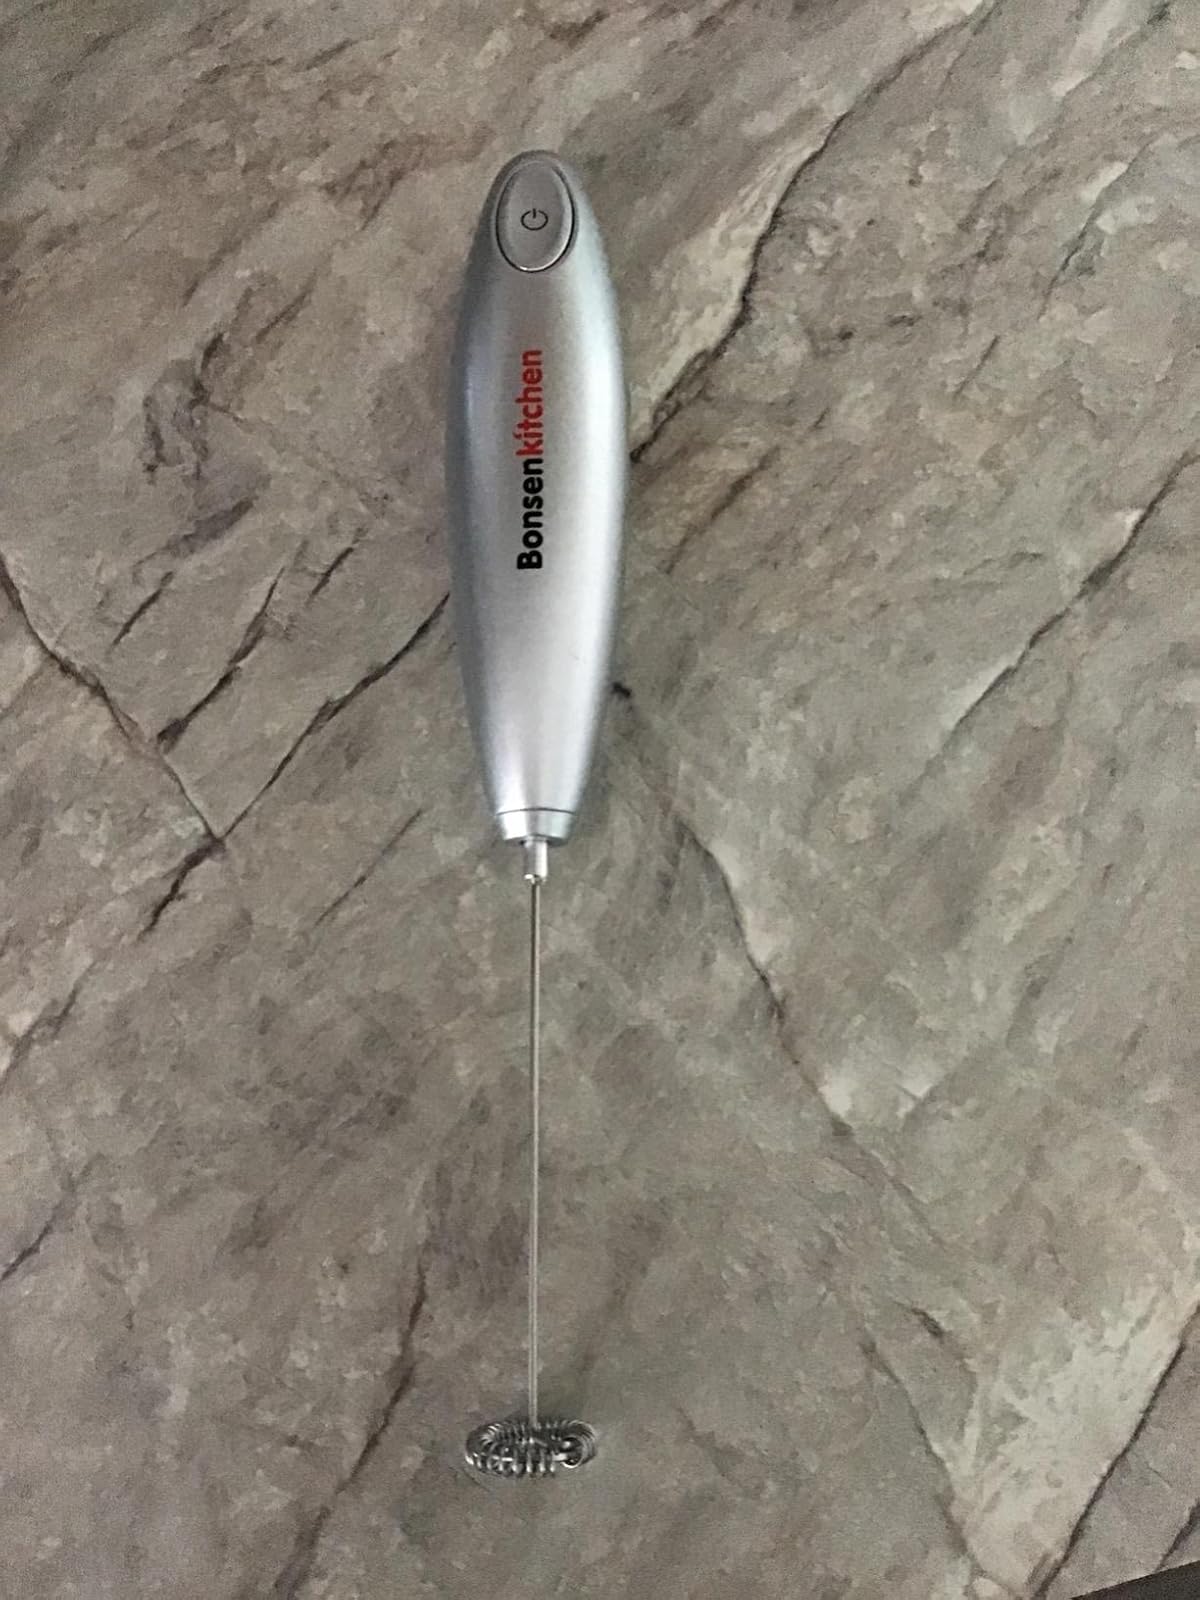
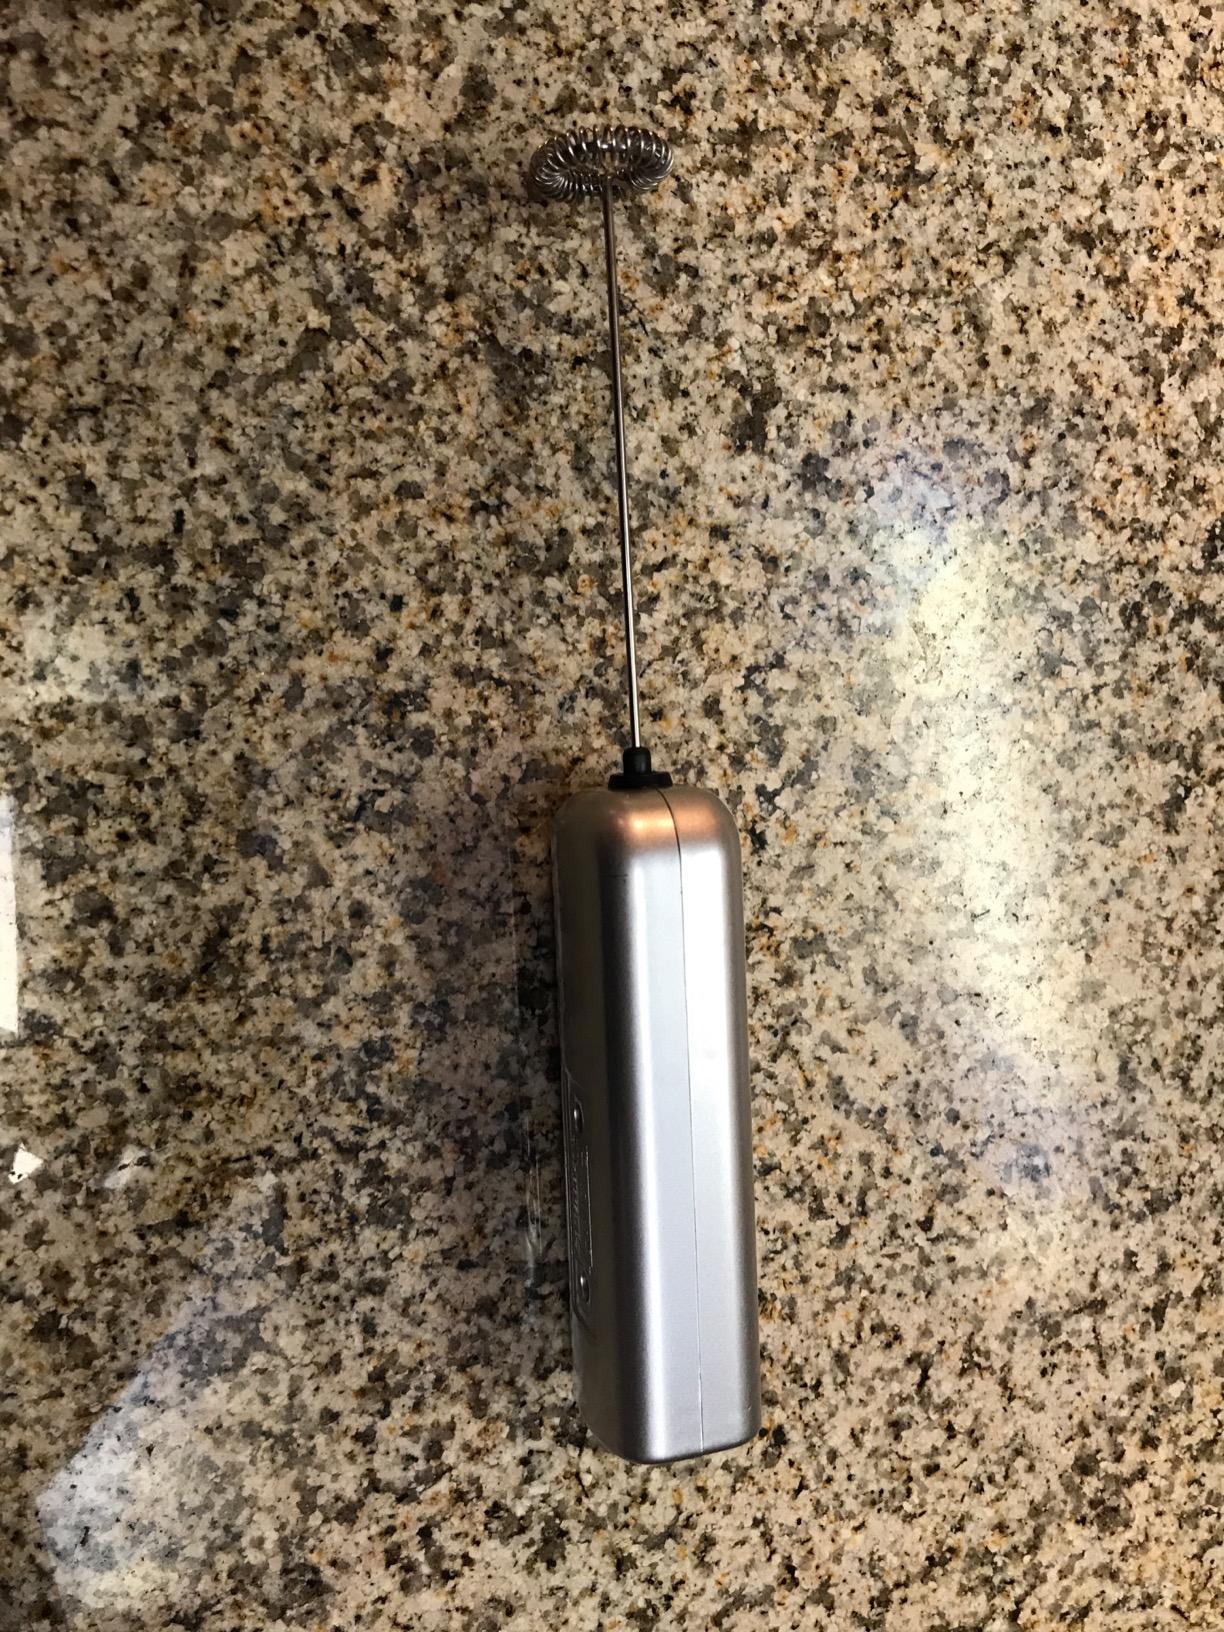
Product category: items_mixer
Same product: no